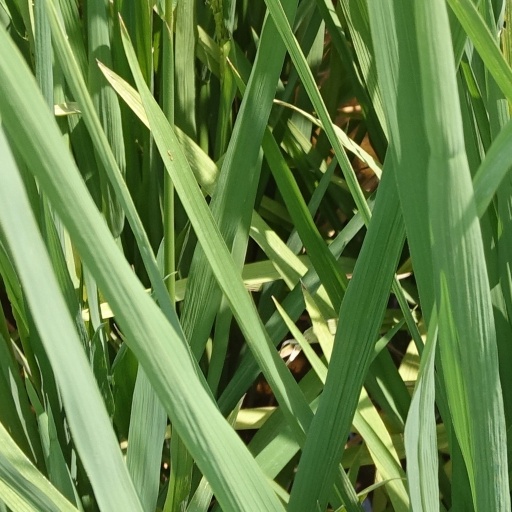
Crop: rice